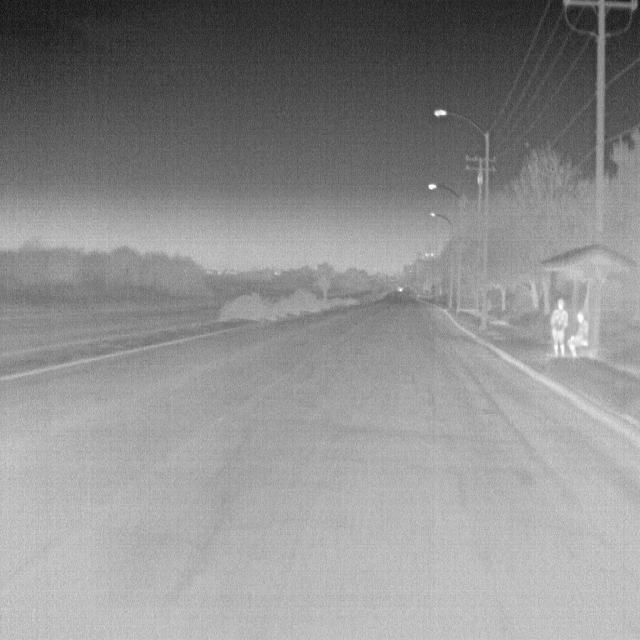
Detected objects:
label: person
label: person